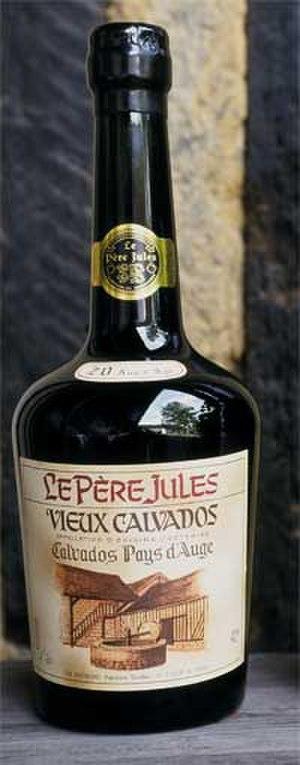
La cuisine normande est déterminée par sa position géographique, qui bénéficie des fertiles terroirs de la Normandie, qui lui fournissent à foison les produits agricoles, tandis que la mer la pourvoit généreusement en poissons et crustacés divers. Les Normands aiment la bonne chère et leur cuisine se distingue essentiellement par ses productions agricole et piscicole.
La Basse-Normandie est une ancienne région administrative française, qui regroupait les trois départements du Calvados, de la Manche et de l'Orne.
Le calvados est une eau-de-vie de Normandie obtenue par distillation de cidre ou de poiré.